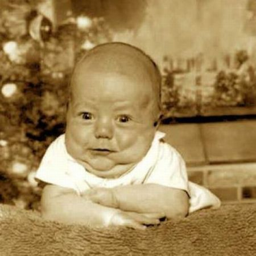
there 's no such thing as an ugly baby .